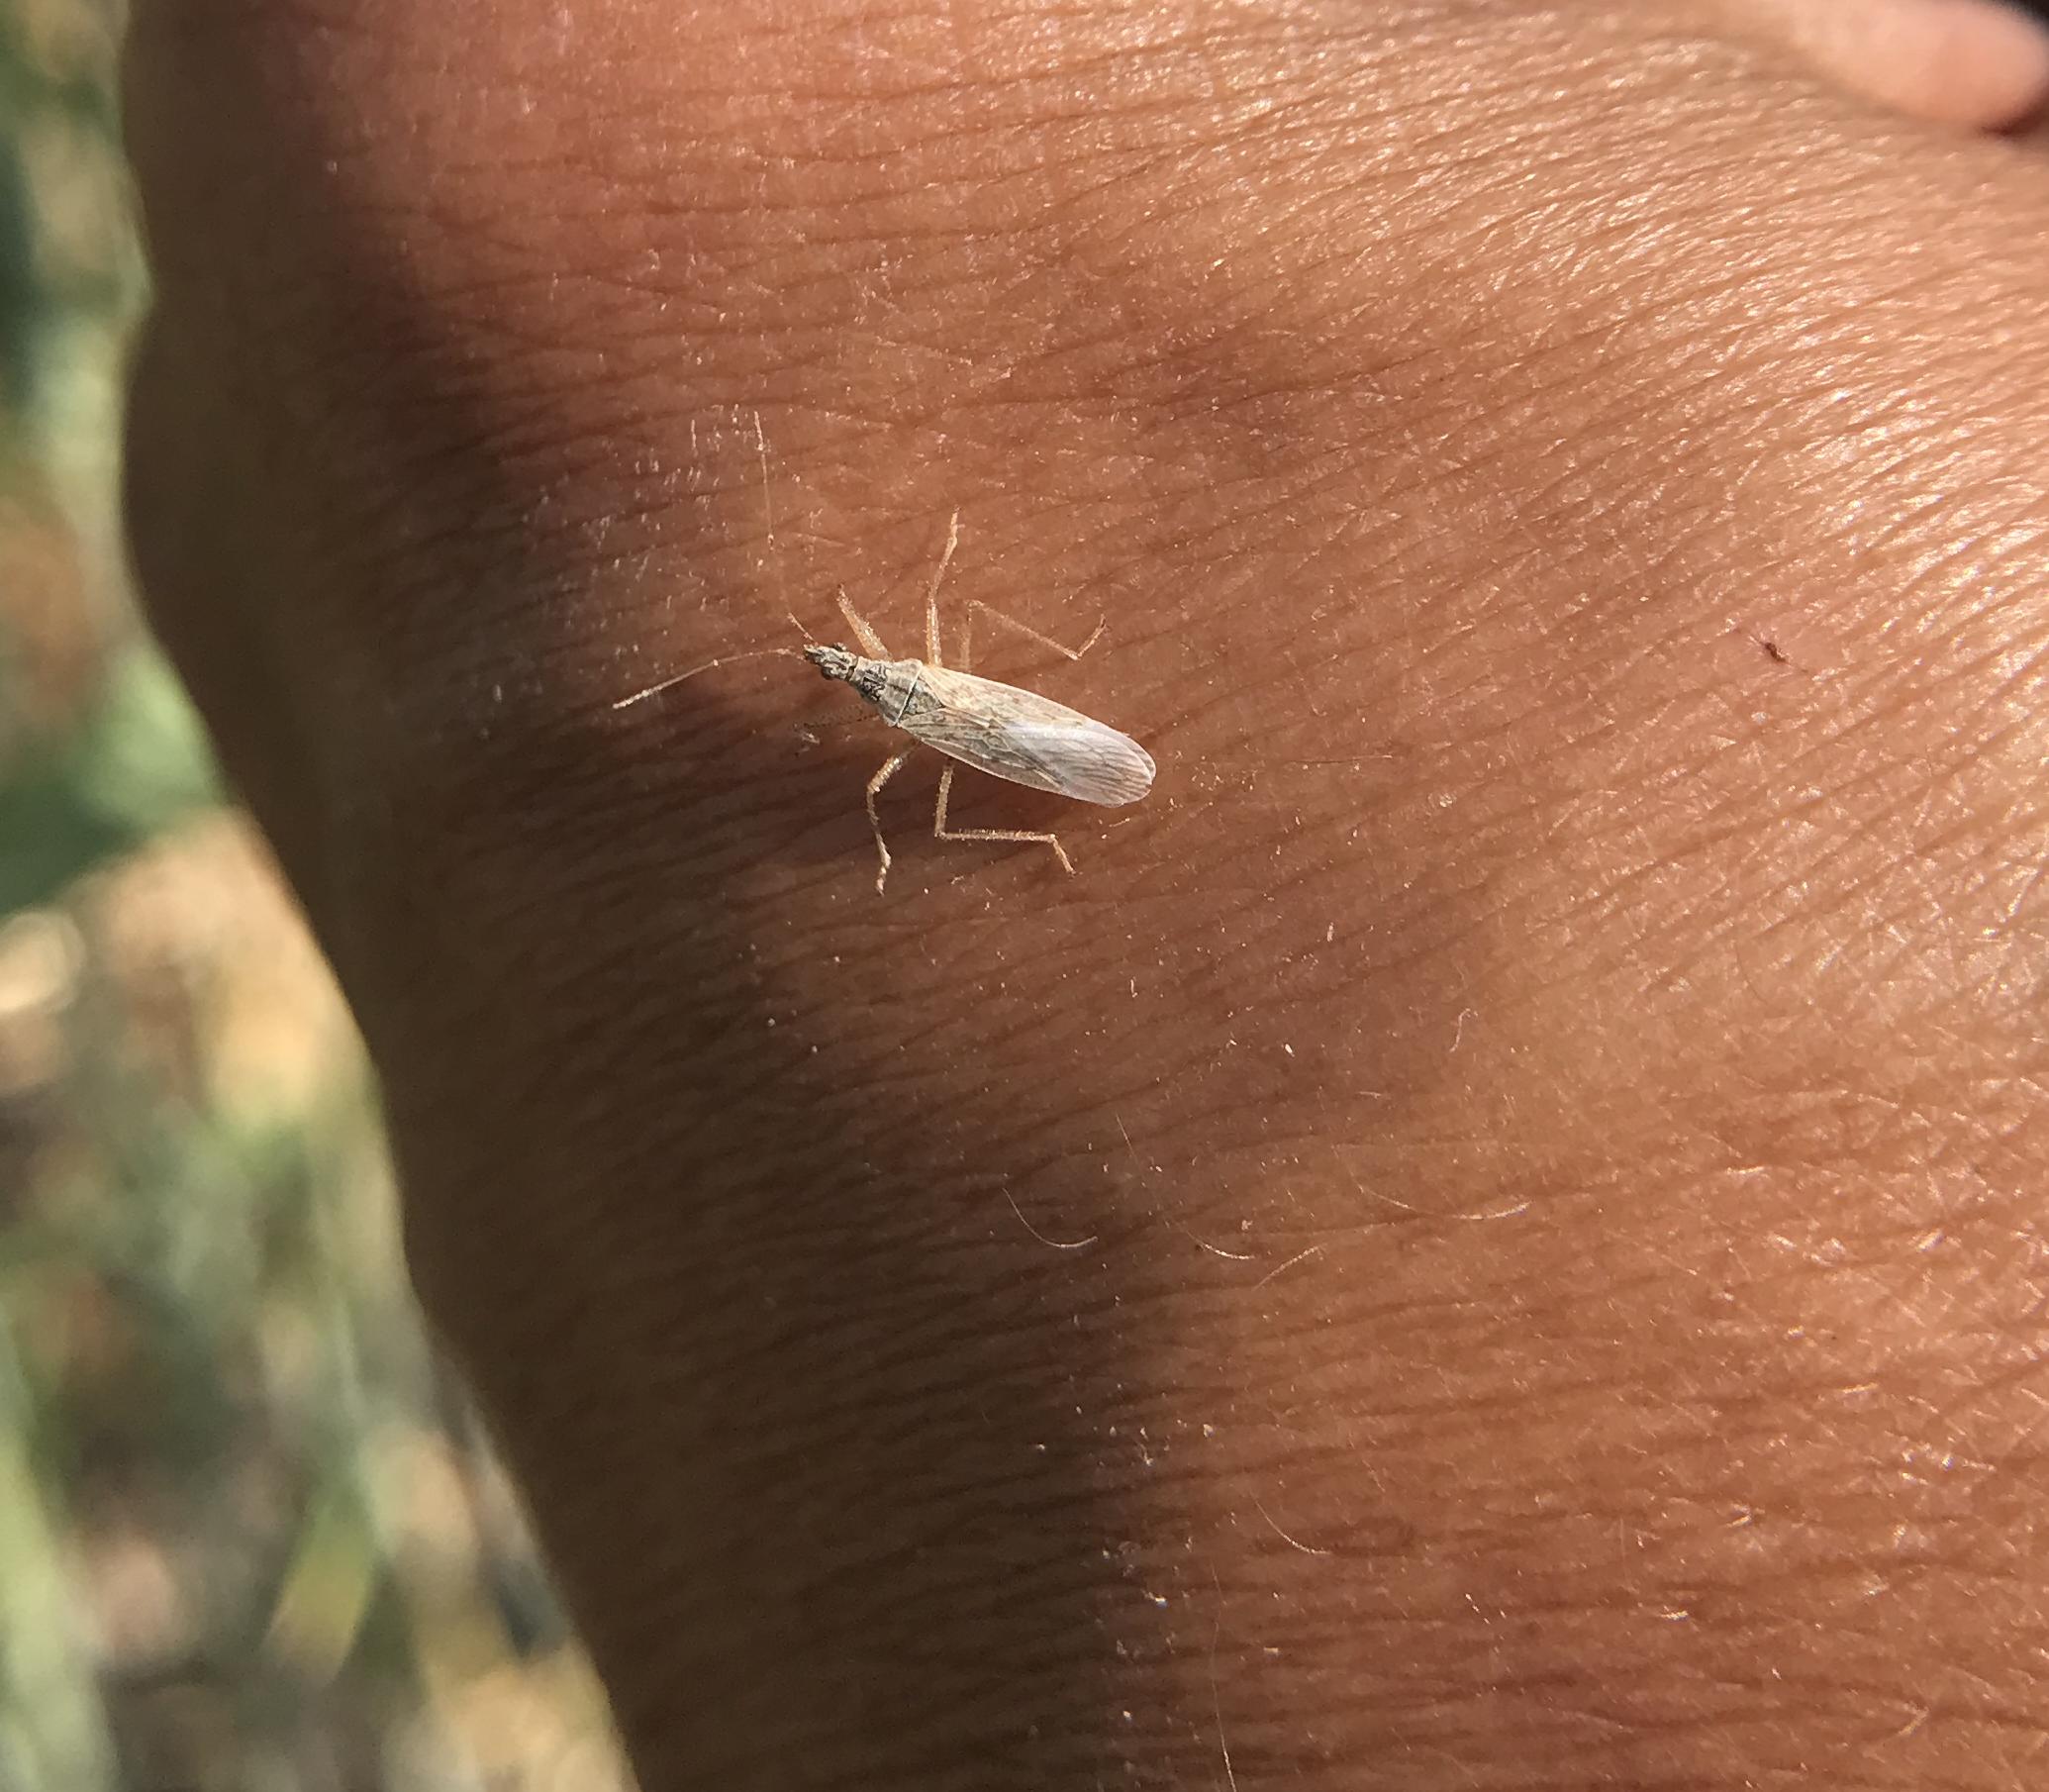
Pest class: predators